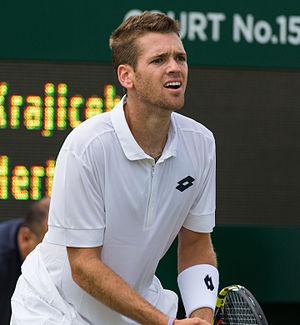
Austin Krajicek, né le 16 juin 1990 à Tampa, est un joueur de tennis américain, professionnel depuis 2012.